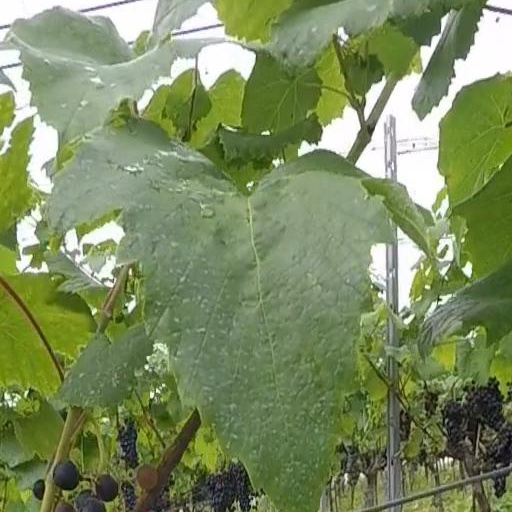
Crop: grape